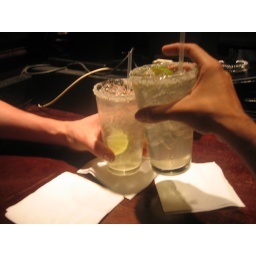
some water and a lime w/ salt around the glass